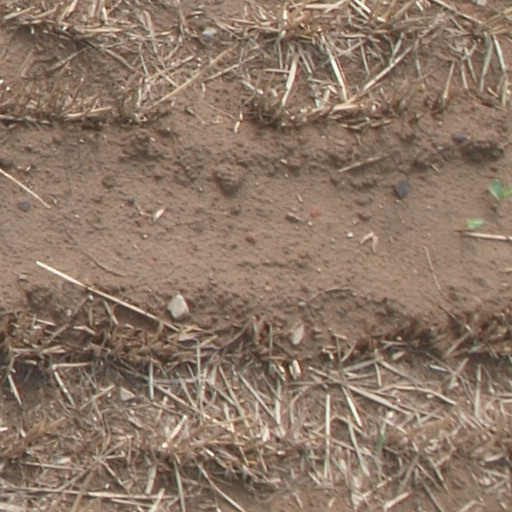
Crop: maize; corn